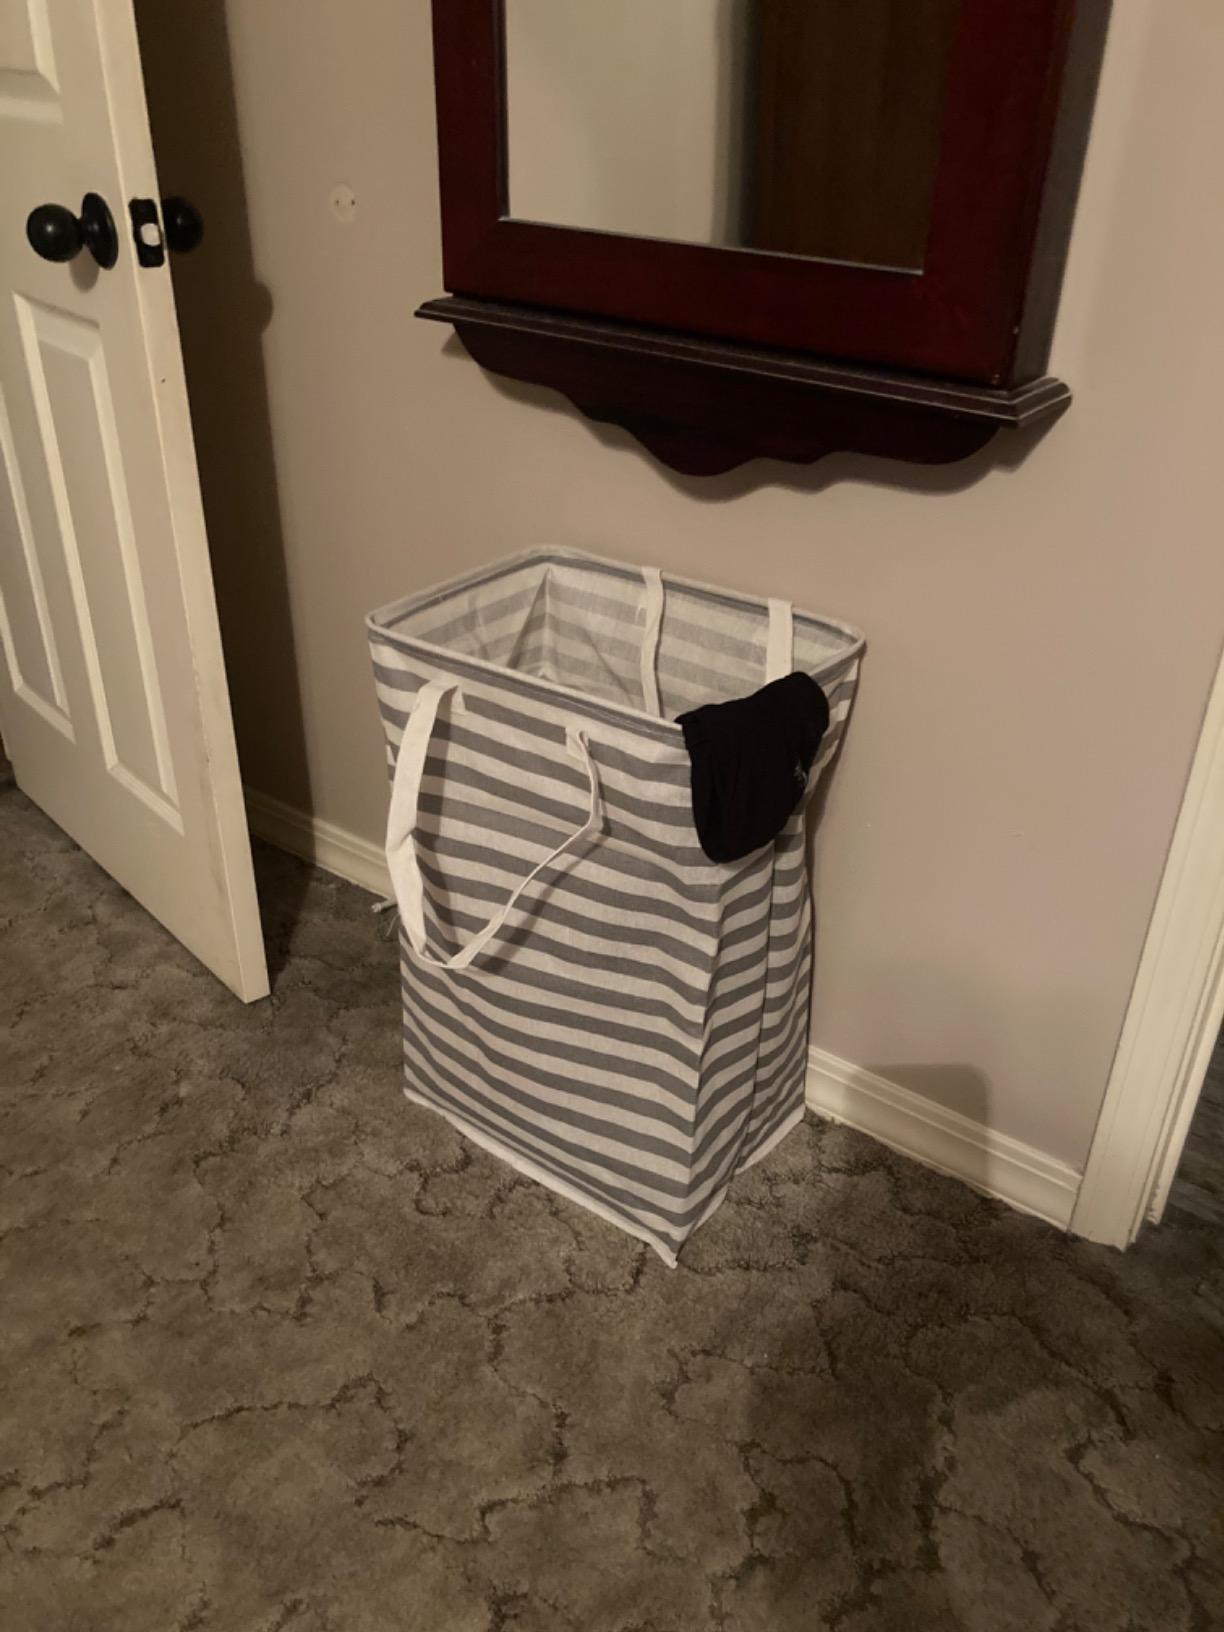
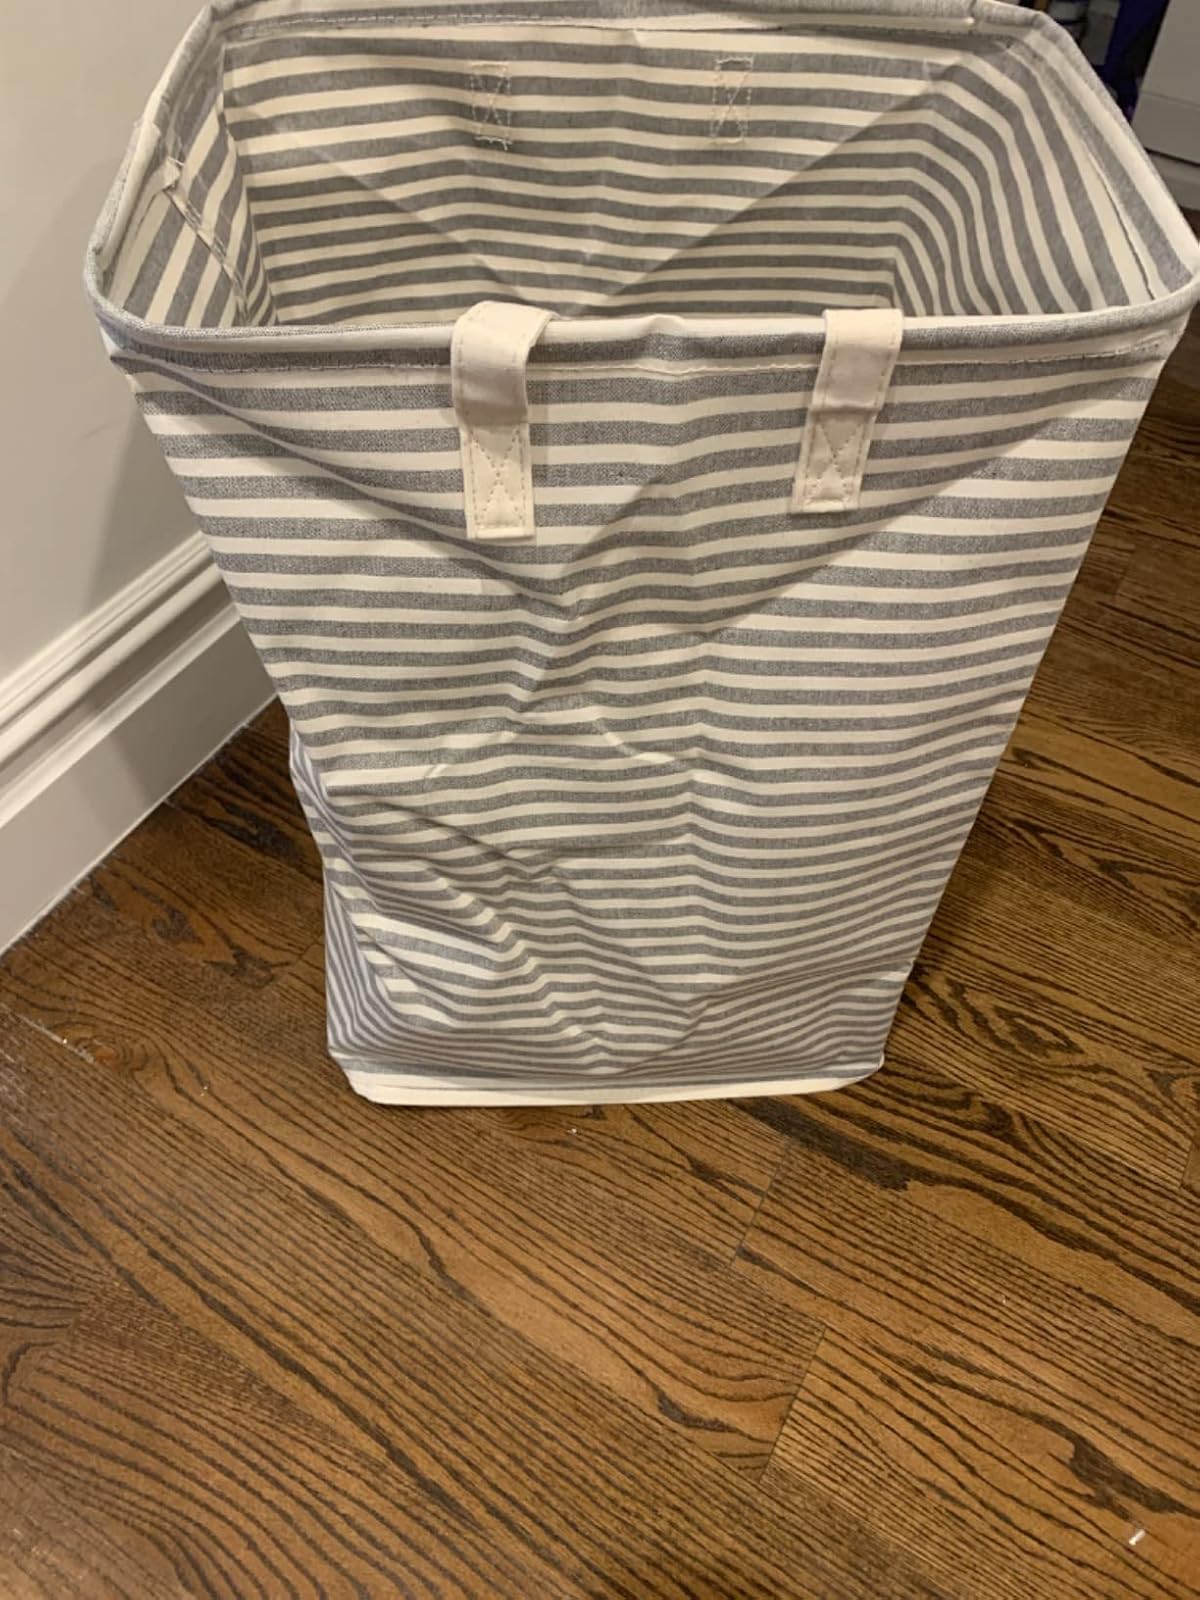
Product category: items_hamper
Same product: no